Wolseley Viper

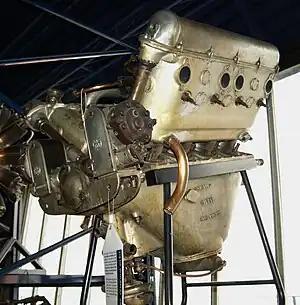
Rear view of preserved Wolseley Viper

The Wolseley Viper is a British-built, high-compression derivative of the Hispano Suiza HS-8 liquid-cooled V-8 engine, built under licence by Wolseley Motors during World War I.